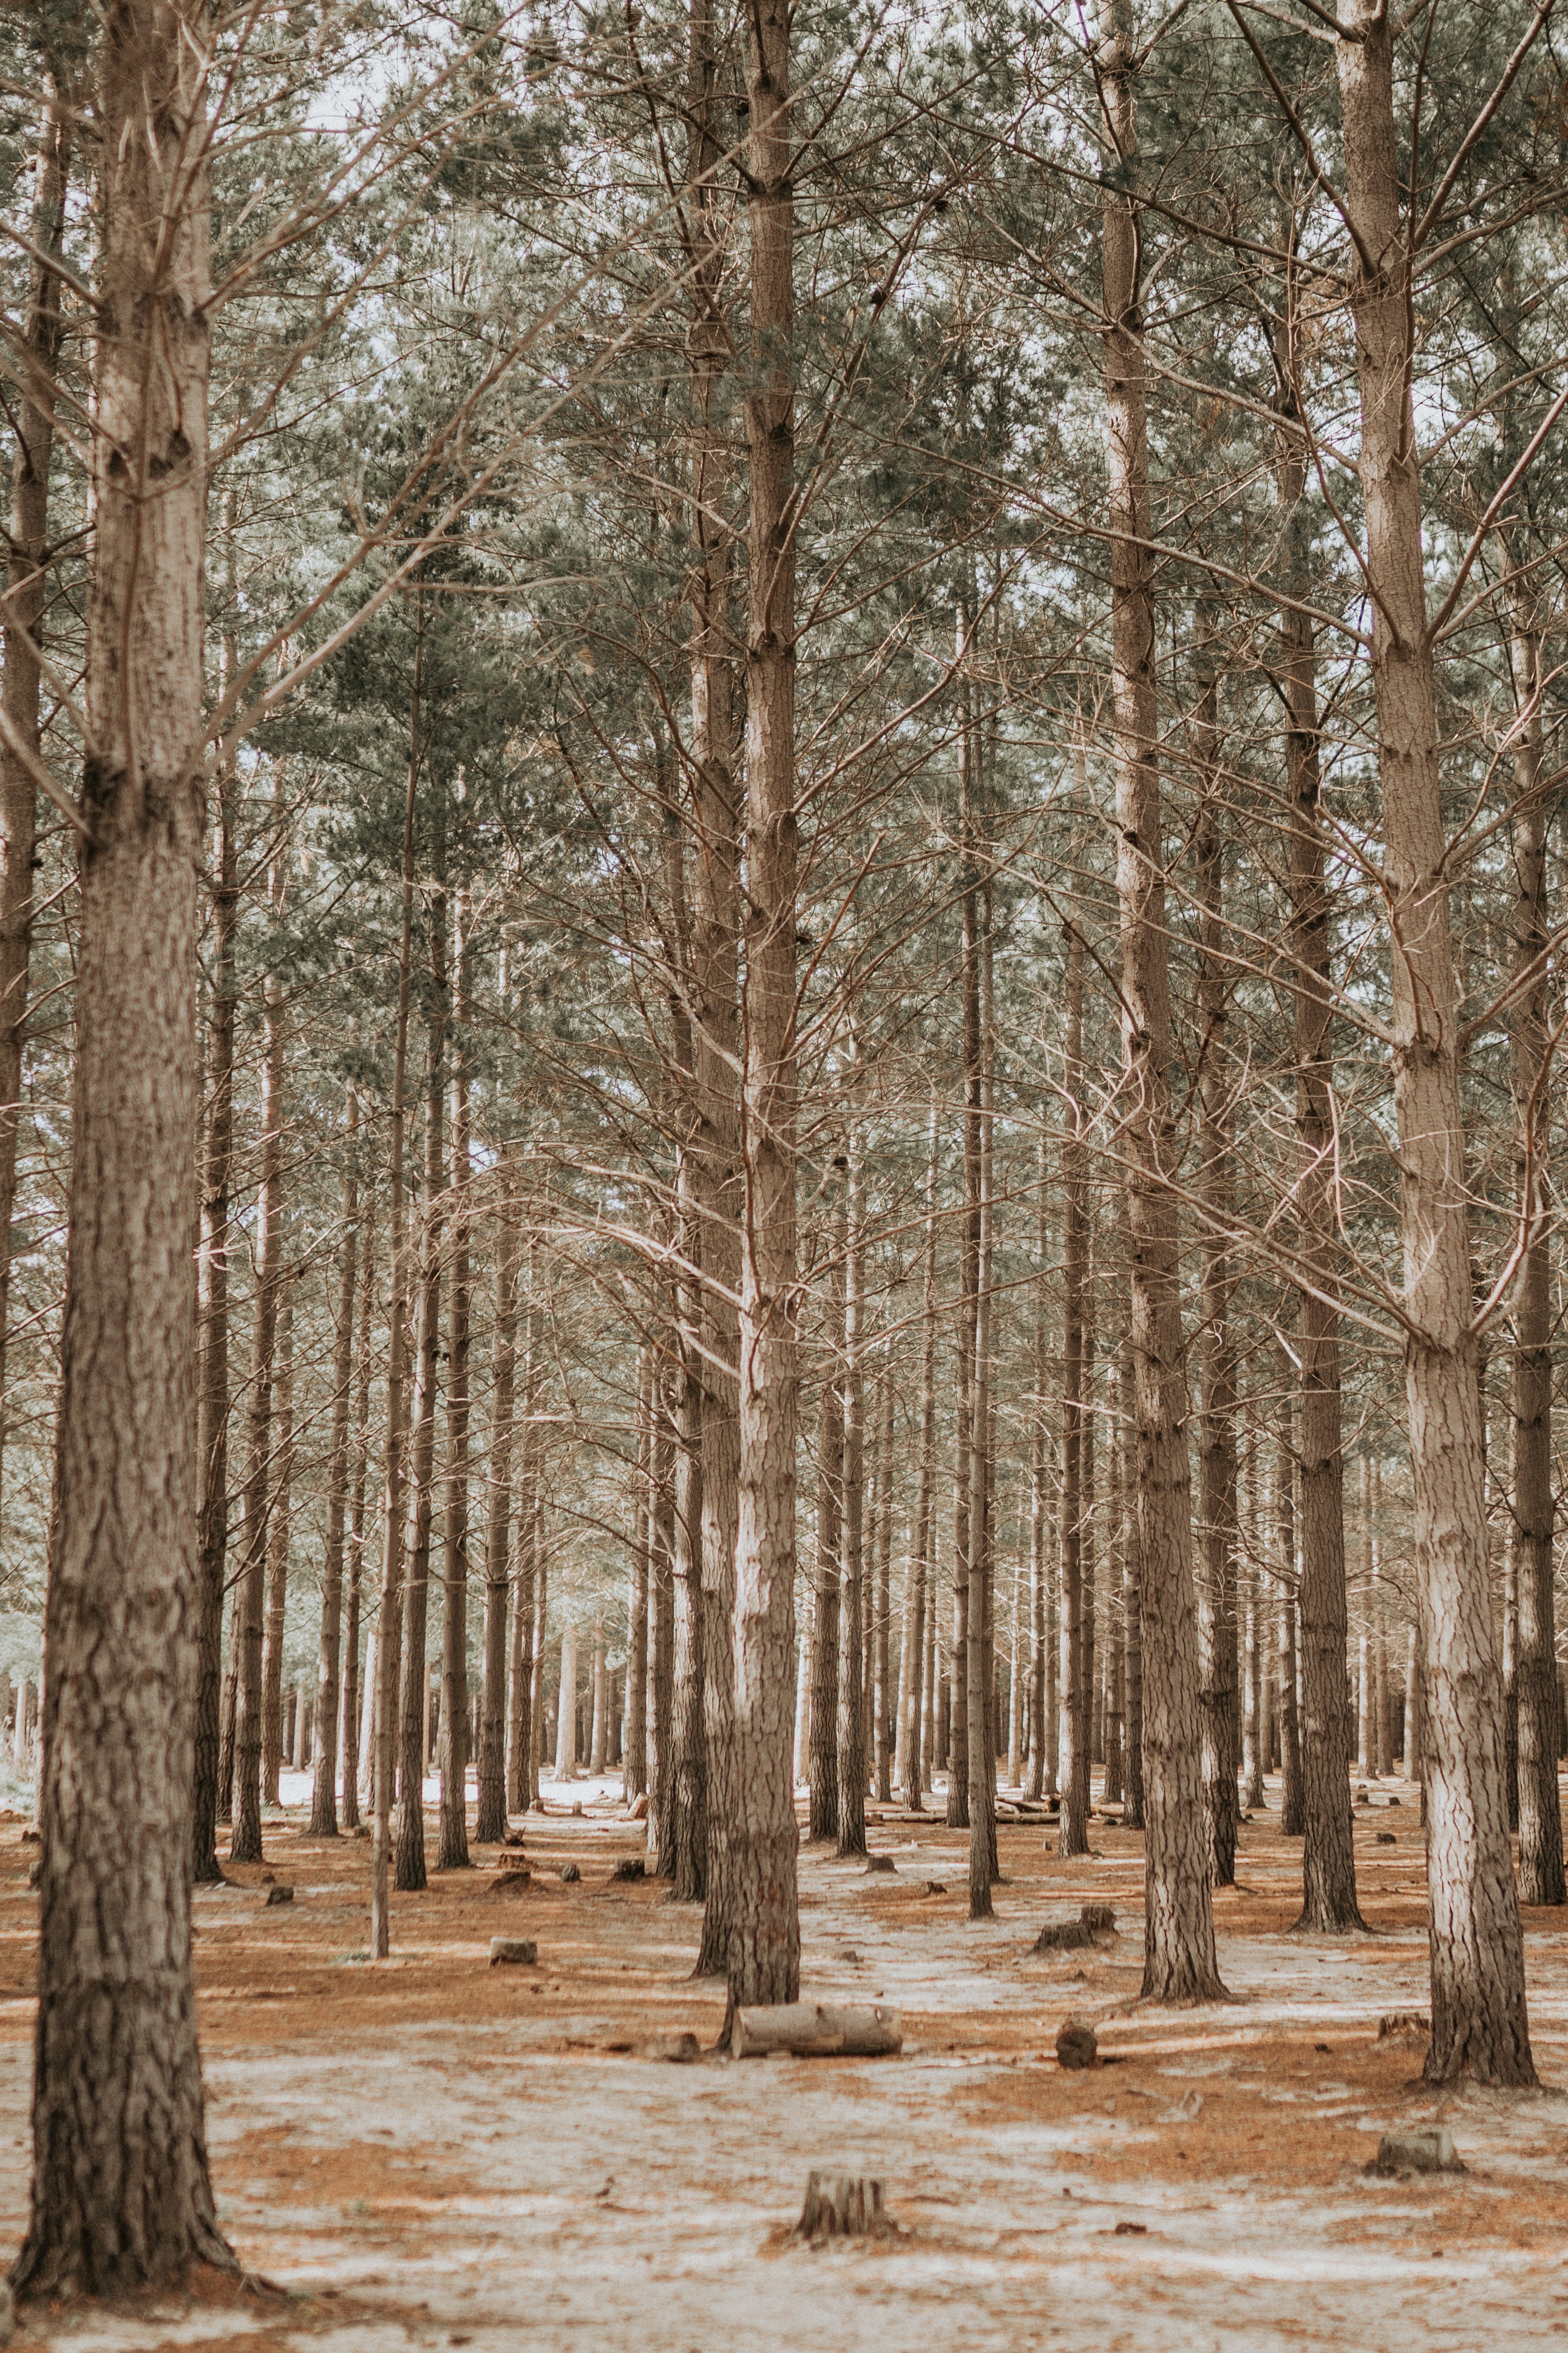
natural, ecoregion, natural landscape, leaf, natural environment, wood, branch, tree, trunk, sunlight, plant, deciduous, terrestrial plant, biome, grass, woody plant, landscape, spruce fir forest, twig, forest, grove, temperate broadleaf and mixed forest, woodland, winter, wilderness, conifer, old growth forest, temperate coniferous forest, nature reserve, tropical and subtropical coniferous forests, Northern hardwood forest, jungle, plant stem, valdivian temperate rain forest, larch, path, autumn, birch family, pine family, pine, plantation, rock